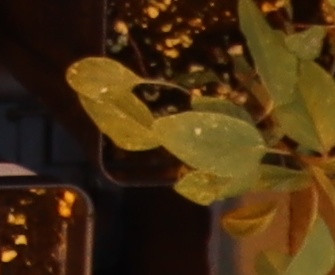
Label: Palmer Amaranth